Houseplant

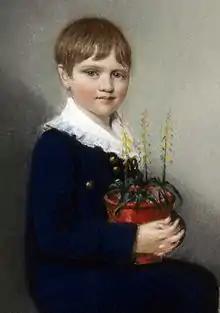
The earliest portrait of Charles Darwin, 1816, holding a potted houseplant

During the Renaissance (15th–16th centuries), plant collectors and affluent merchants from Italy, the Netherlands and Belgium imported plants from Asia Minor and the East Indies. Creeping groundsel was introduced in Malta and the rest of Europe in the 15th century as an ornamental plant.